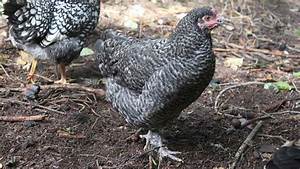
Label: gallina